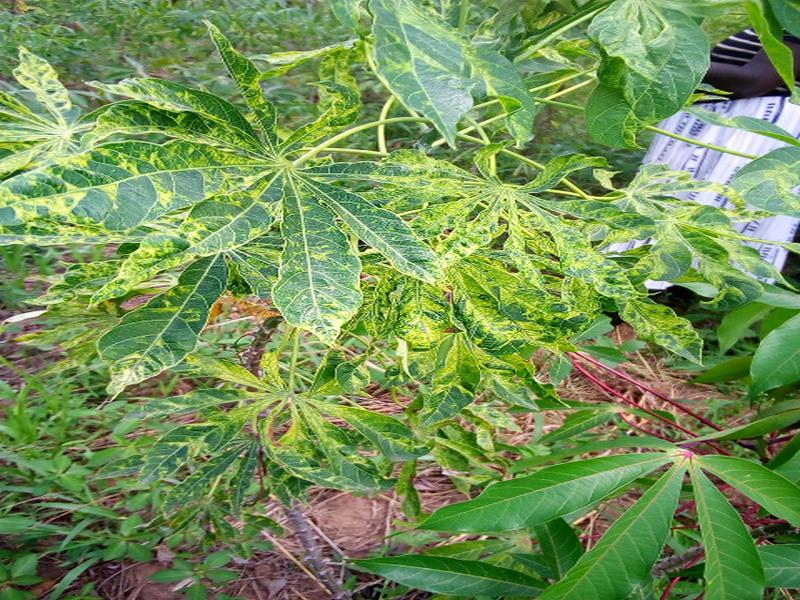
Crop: cassava
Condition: mosaic_disease